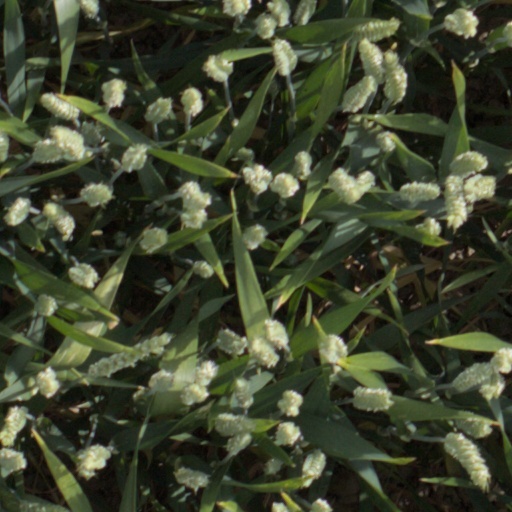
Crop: wheat